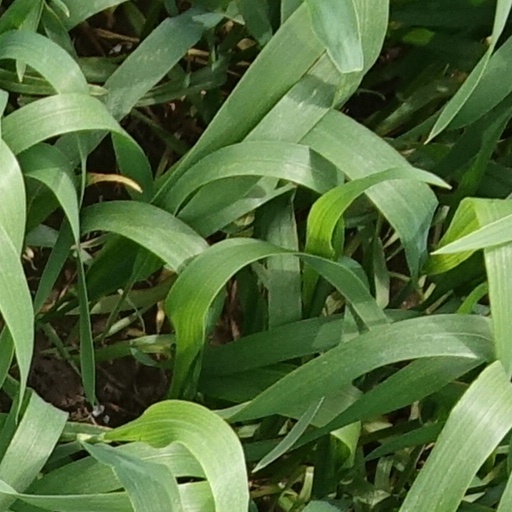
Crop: wheat